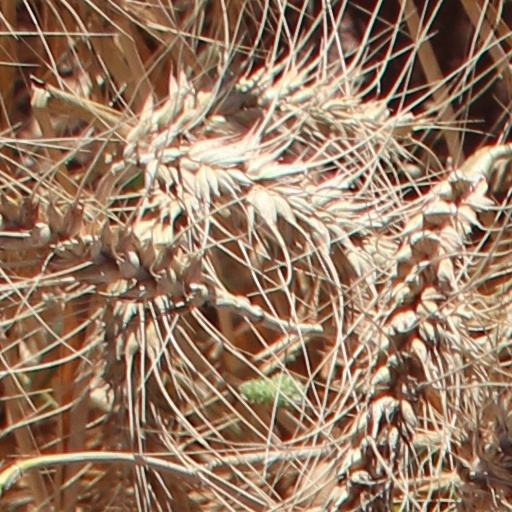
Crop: wheat